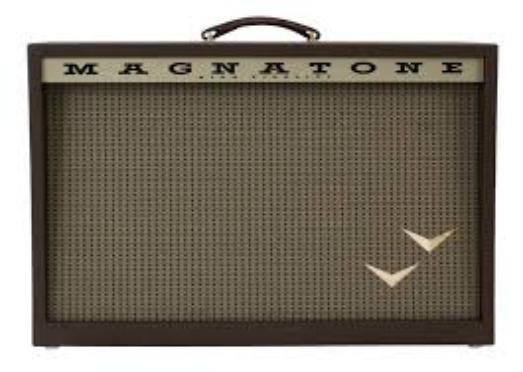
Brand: magnatone
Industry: Electronic